Bucharest Pride

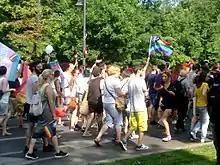
Participants marching on Kiseleff Road during Bucharest Pride 2016

The 12th edition of Bucharest Pride attracted a record 2,500 participants and unfolded under the sign of family – "The family that three million Romanians try to redefine, limiting its meaning", referring to the petition signed by three million Romanian citizens who call for the amendment of the Constitution so that marriage be defined as an exclusive reunion between a man and a woman and not between two spouses, as currently stipulated in the Constitution. Participants in the march campaigned for non-discrimination, equal rights, including the right to civil marriage, and visibility for the LGBT community. The march was attended, among others, by politician Remus Cernea and singer Andreea Bălan.